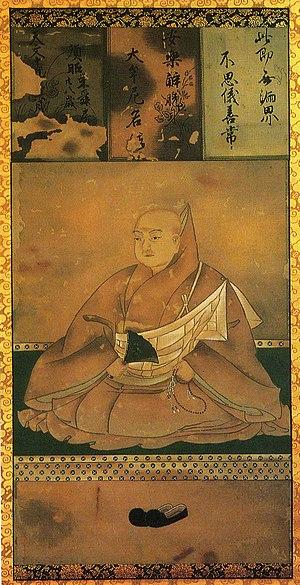
Fils de Tsutsui Junkō, Tsutsui Junshō est un seigneur de guerre de la province japonaise de Yamato au cours de la période Sengoku au XVIᵉ siècle de l'histoire du Japon. À un moment donné de cette période, Junshō accède à la position de daimyō dans la province de Yamato.